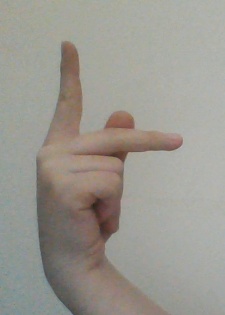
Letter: dha